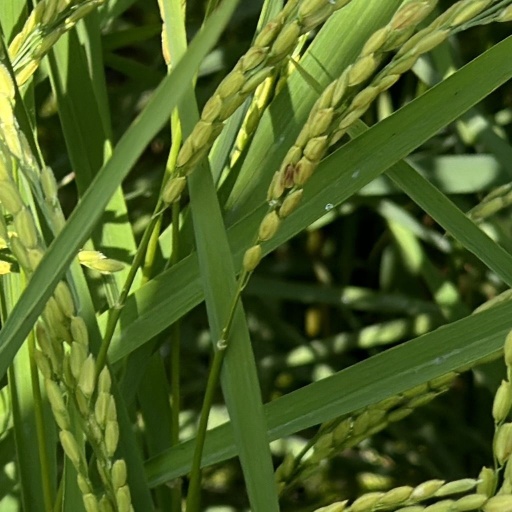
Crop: rice